Microcleidus

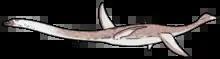
Restoration of "M. homalospondylus"

The type species, "M. homalospondylus", was the largest, measuring long and weighing . Other species were smaller: "M. tournemirensis" was about long and weighed , and "M. melusinae" was about long and weighed .